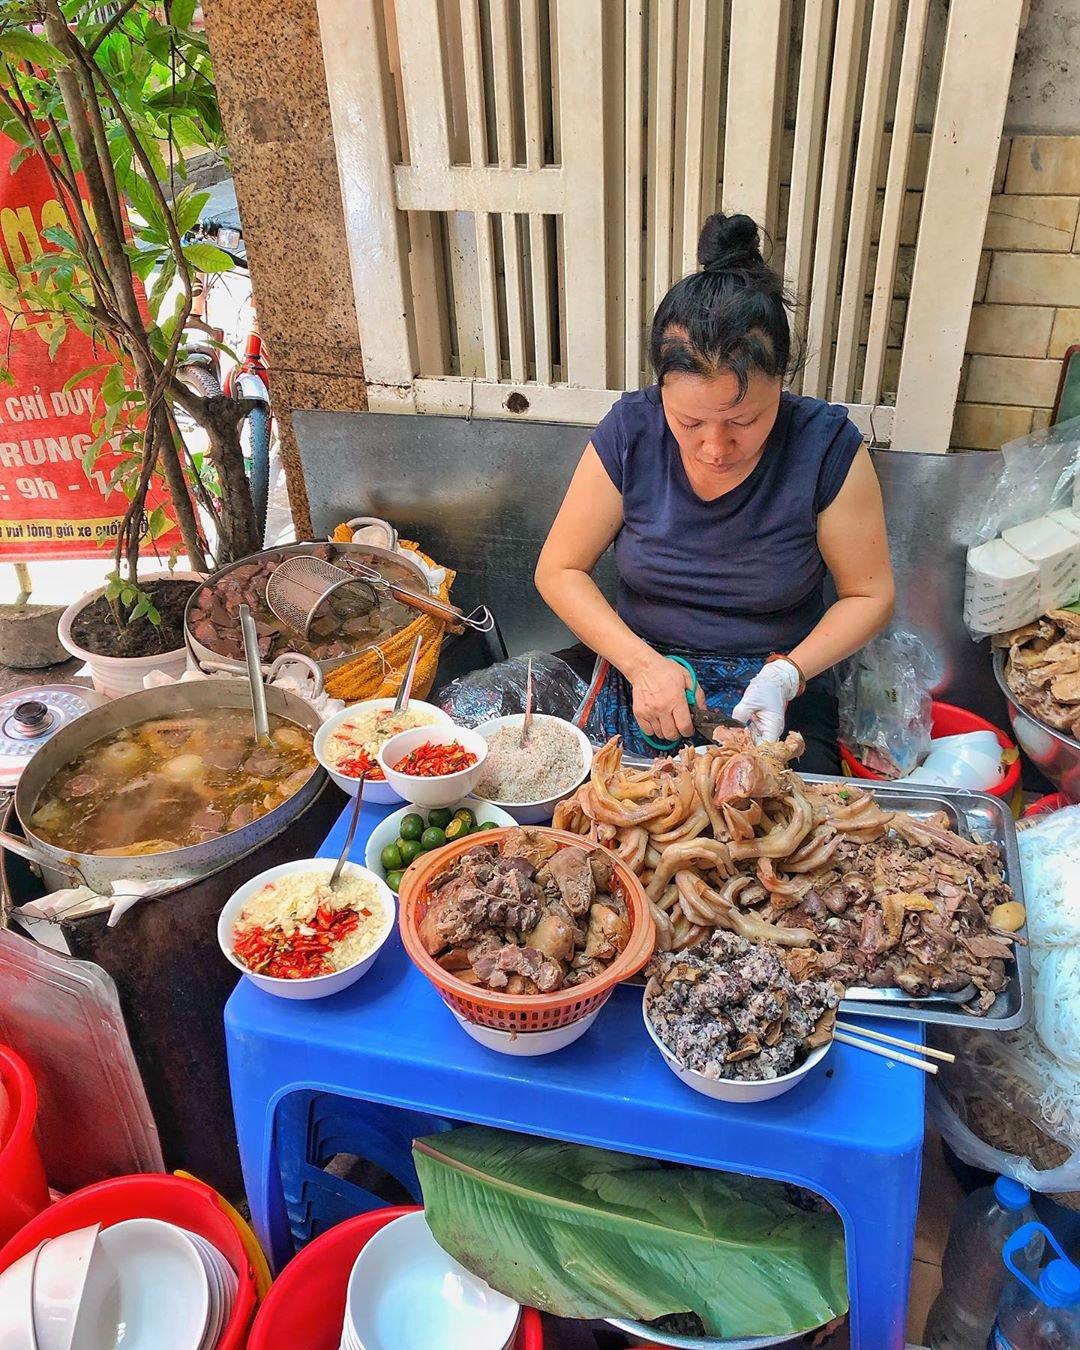
một người phụ nữ đang ngồi chế biến đồ ăn một mình